Michael Kast

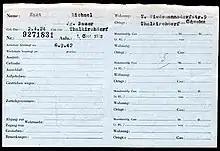
Kast's Nazi Party membership card from 1942

Journalists Javier Rebolledo and Nancy Guzmán distinctly called Michael Kast a Nazi in their 2015 book, titled "A la sombra de los cuervos". José Antonio Kast disputed this in an article written for "The Clinic", where he alleged that his father could have not committed any war crimes during his time in the German army, as the elder Kast often visited Germany in his later years with no police interference. José Antonio Kast publicly denied his father was a Nazi, claiming his father's military service was obligatory. A copy of Kast's Nazi Party membership card from 1942 was later published.